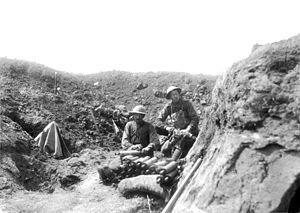
La bataille d'Arras est une offensive britannique, canadienne, australienne, néo-zélandaise et terre-neuvienne contre les troupes allemandes qui eut lieu à Arras en France du 9 avril au 16 mai 1917 pendant la Première Guerre mondiale.
Le Musée Jean et Denise Letaille - Bullecourt 1917 se trouve à Bullecourt, à 15 km d'Arras dans le Pas-de-Calais.